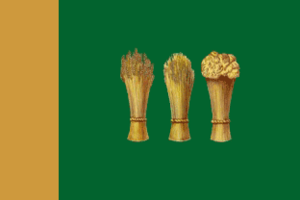
Le Dizel Penza est un club de hockey sur glace de Penza en Russie. Il évolue dans la VHL, le second échelon russe.